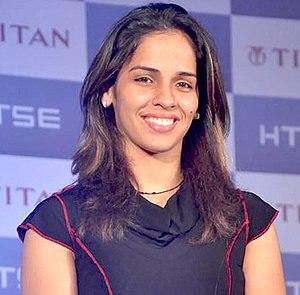
Saina Nehwal, née le 17 mars 1990 à Hisar, est une joueuse professionnelle de badminton. Détentice d'une médaille d'argent aux Jeux olympiques de 2012 à Londres, elle remporte deux médailles mondiales, l'argent en 2015 à Jakarta et le bronze en 2017 à Glasgow. Elle compte également deux médailles d'or aux Jeux du Commonwealth, en 2010 à Delhi et en 2018 à Gold Coast.